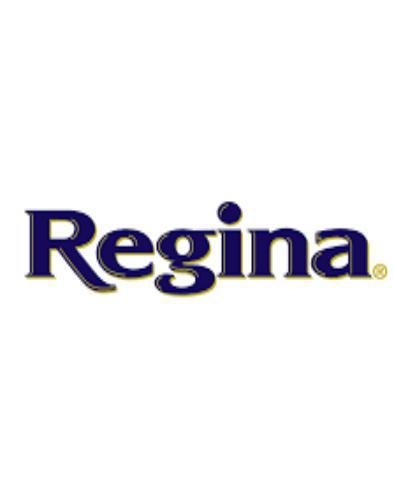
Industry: Clothes